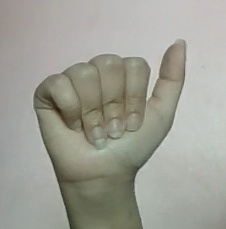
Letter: dhad